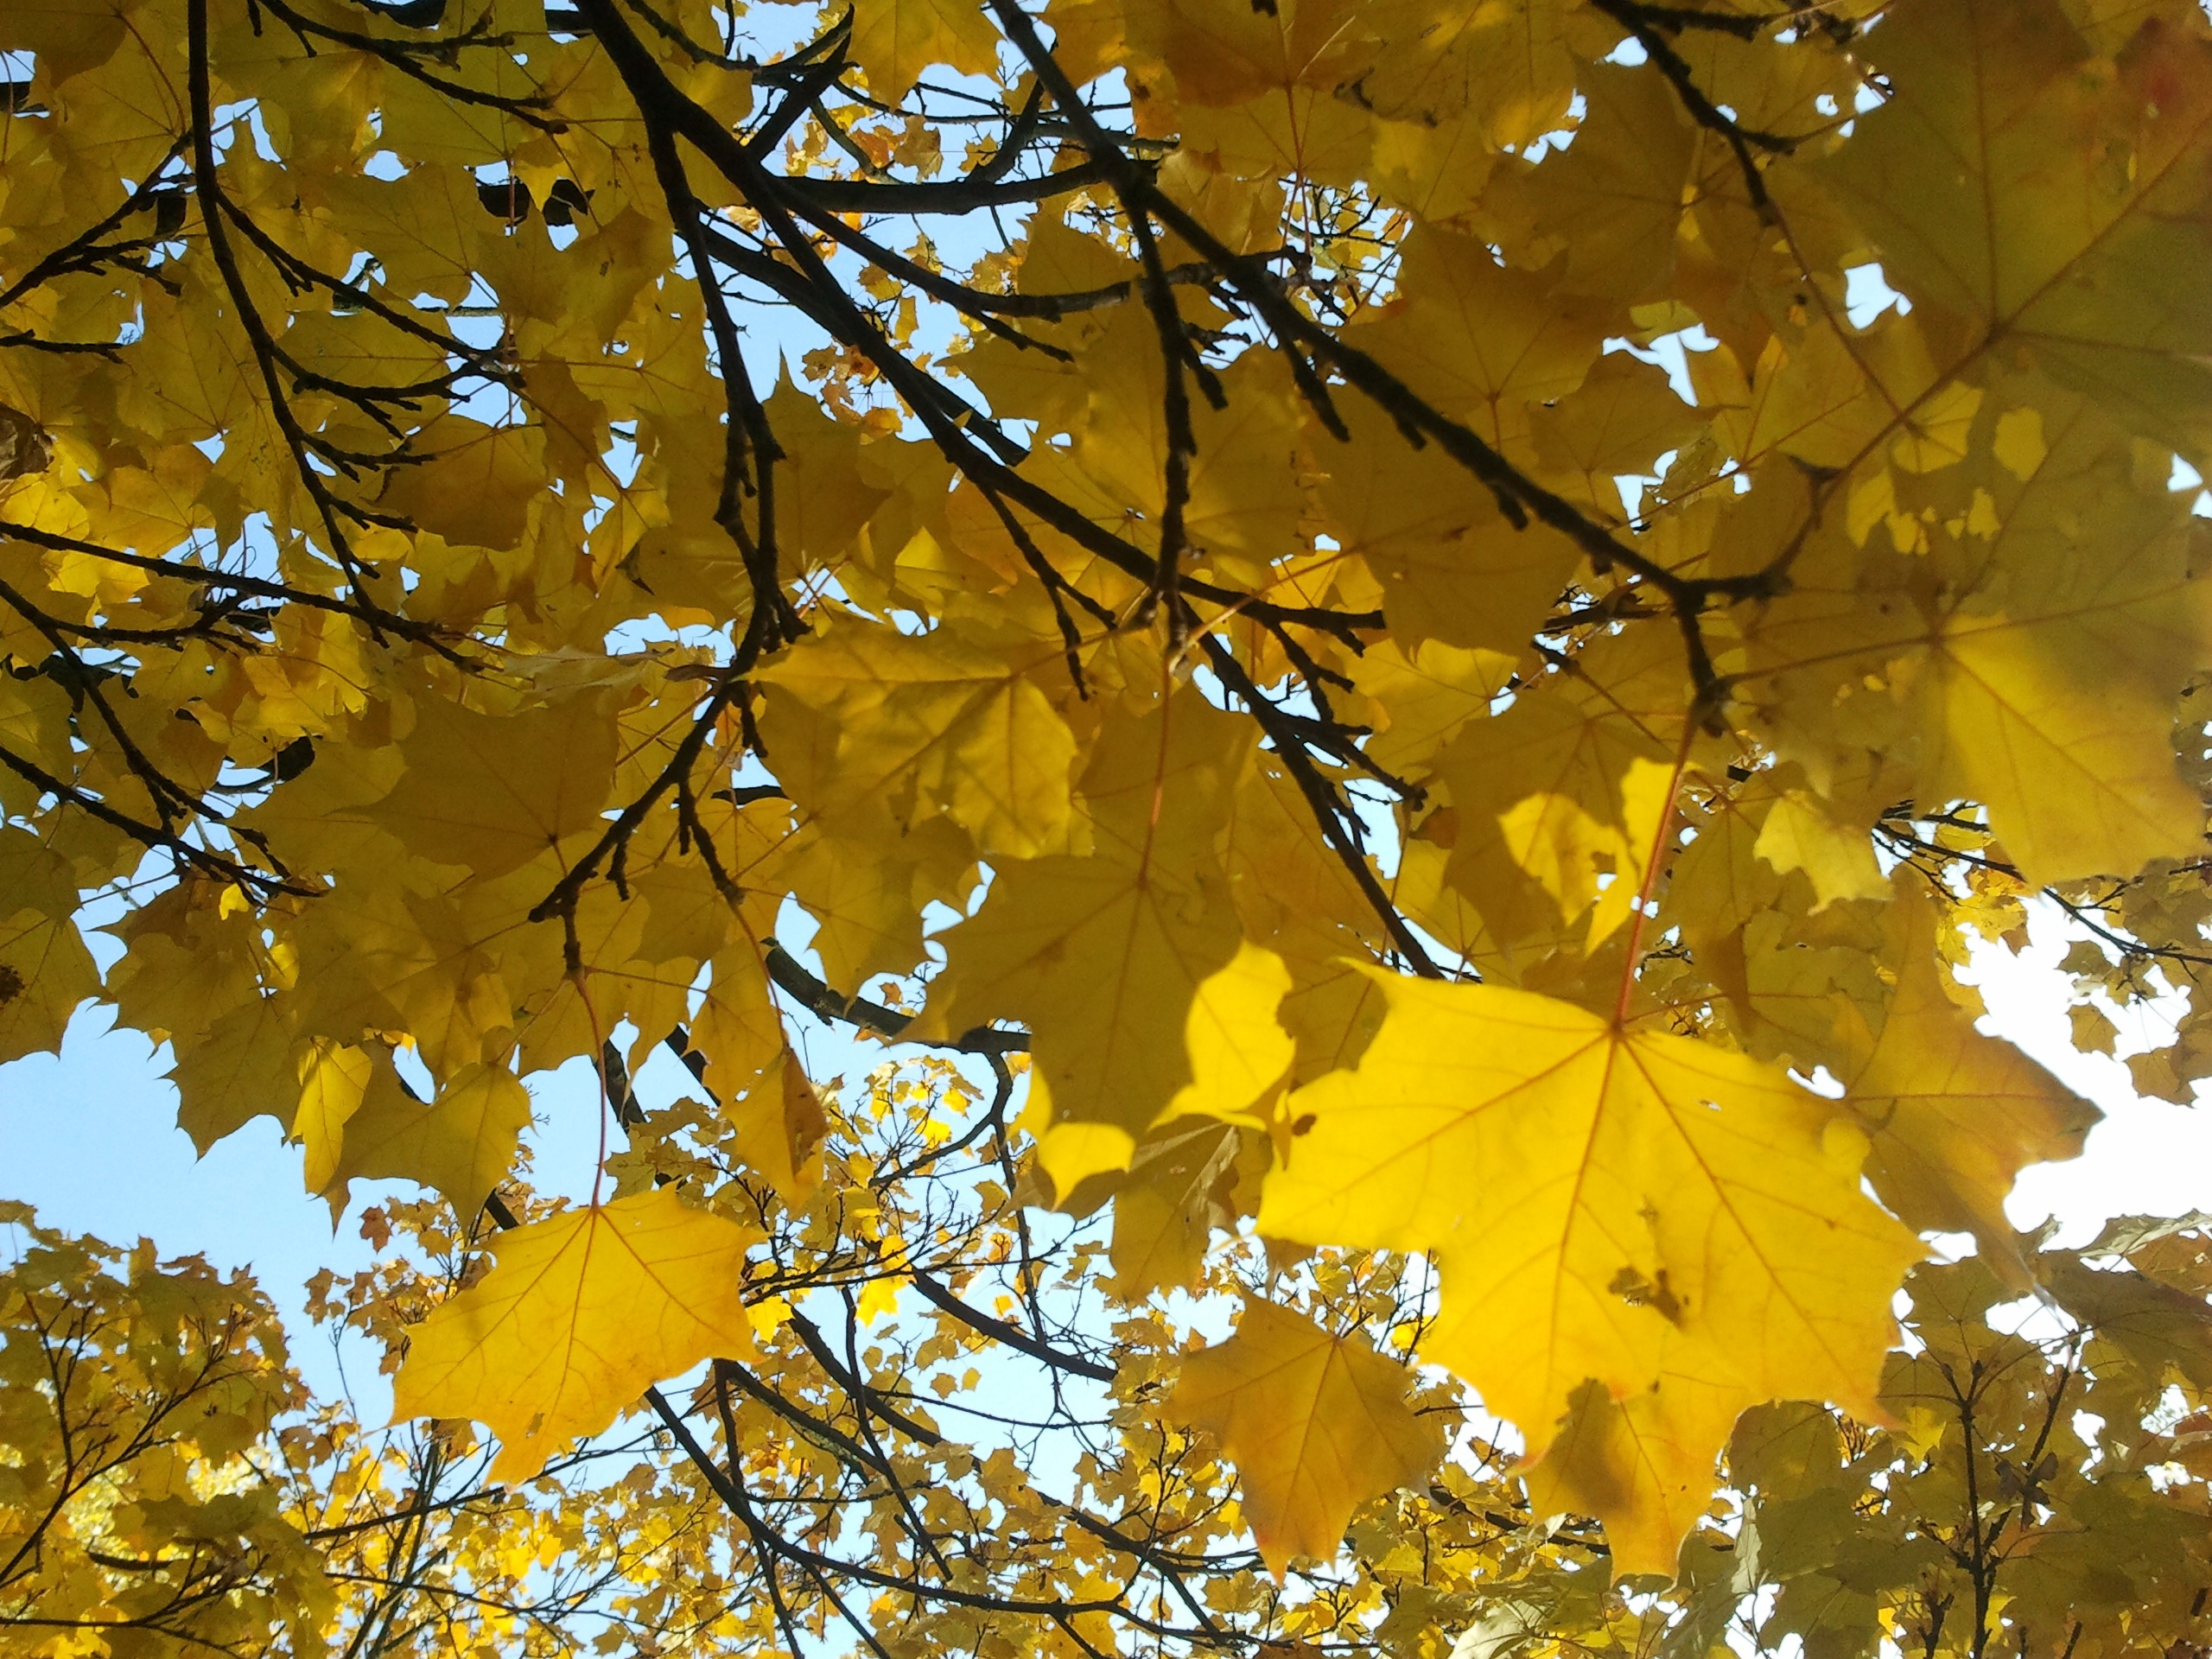
tree, nature, branch, light, plant, sun, sunlight, leaf, autumn, yellow, season, maple, maple tree, maple leaf, leaves, deciduous, maple leaves, flowering plant, maidenhair tree, woody plant, land plant